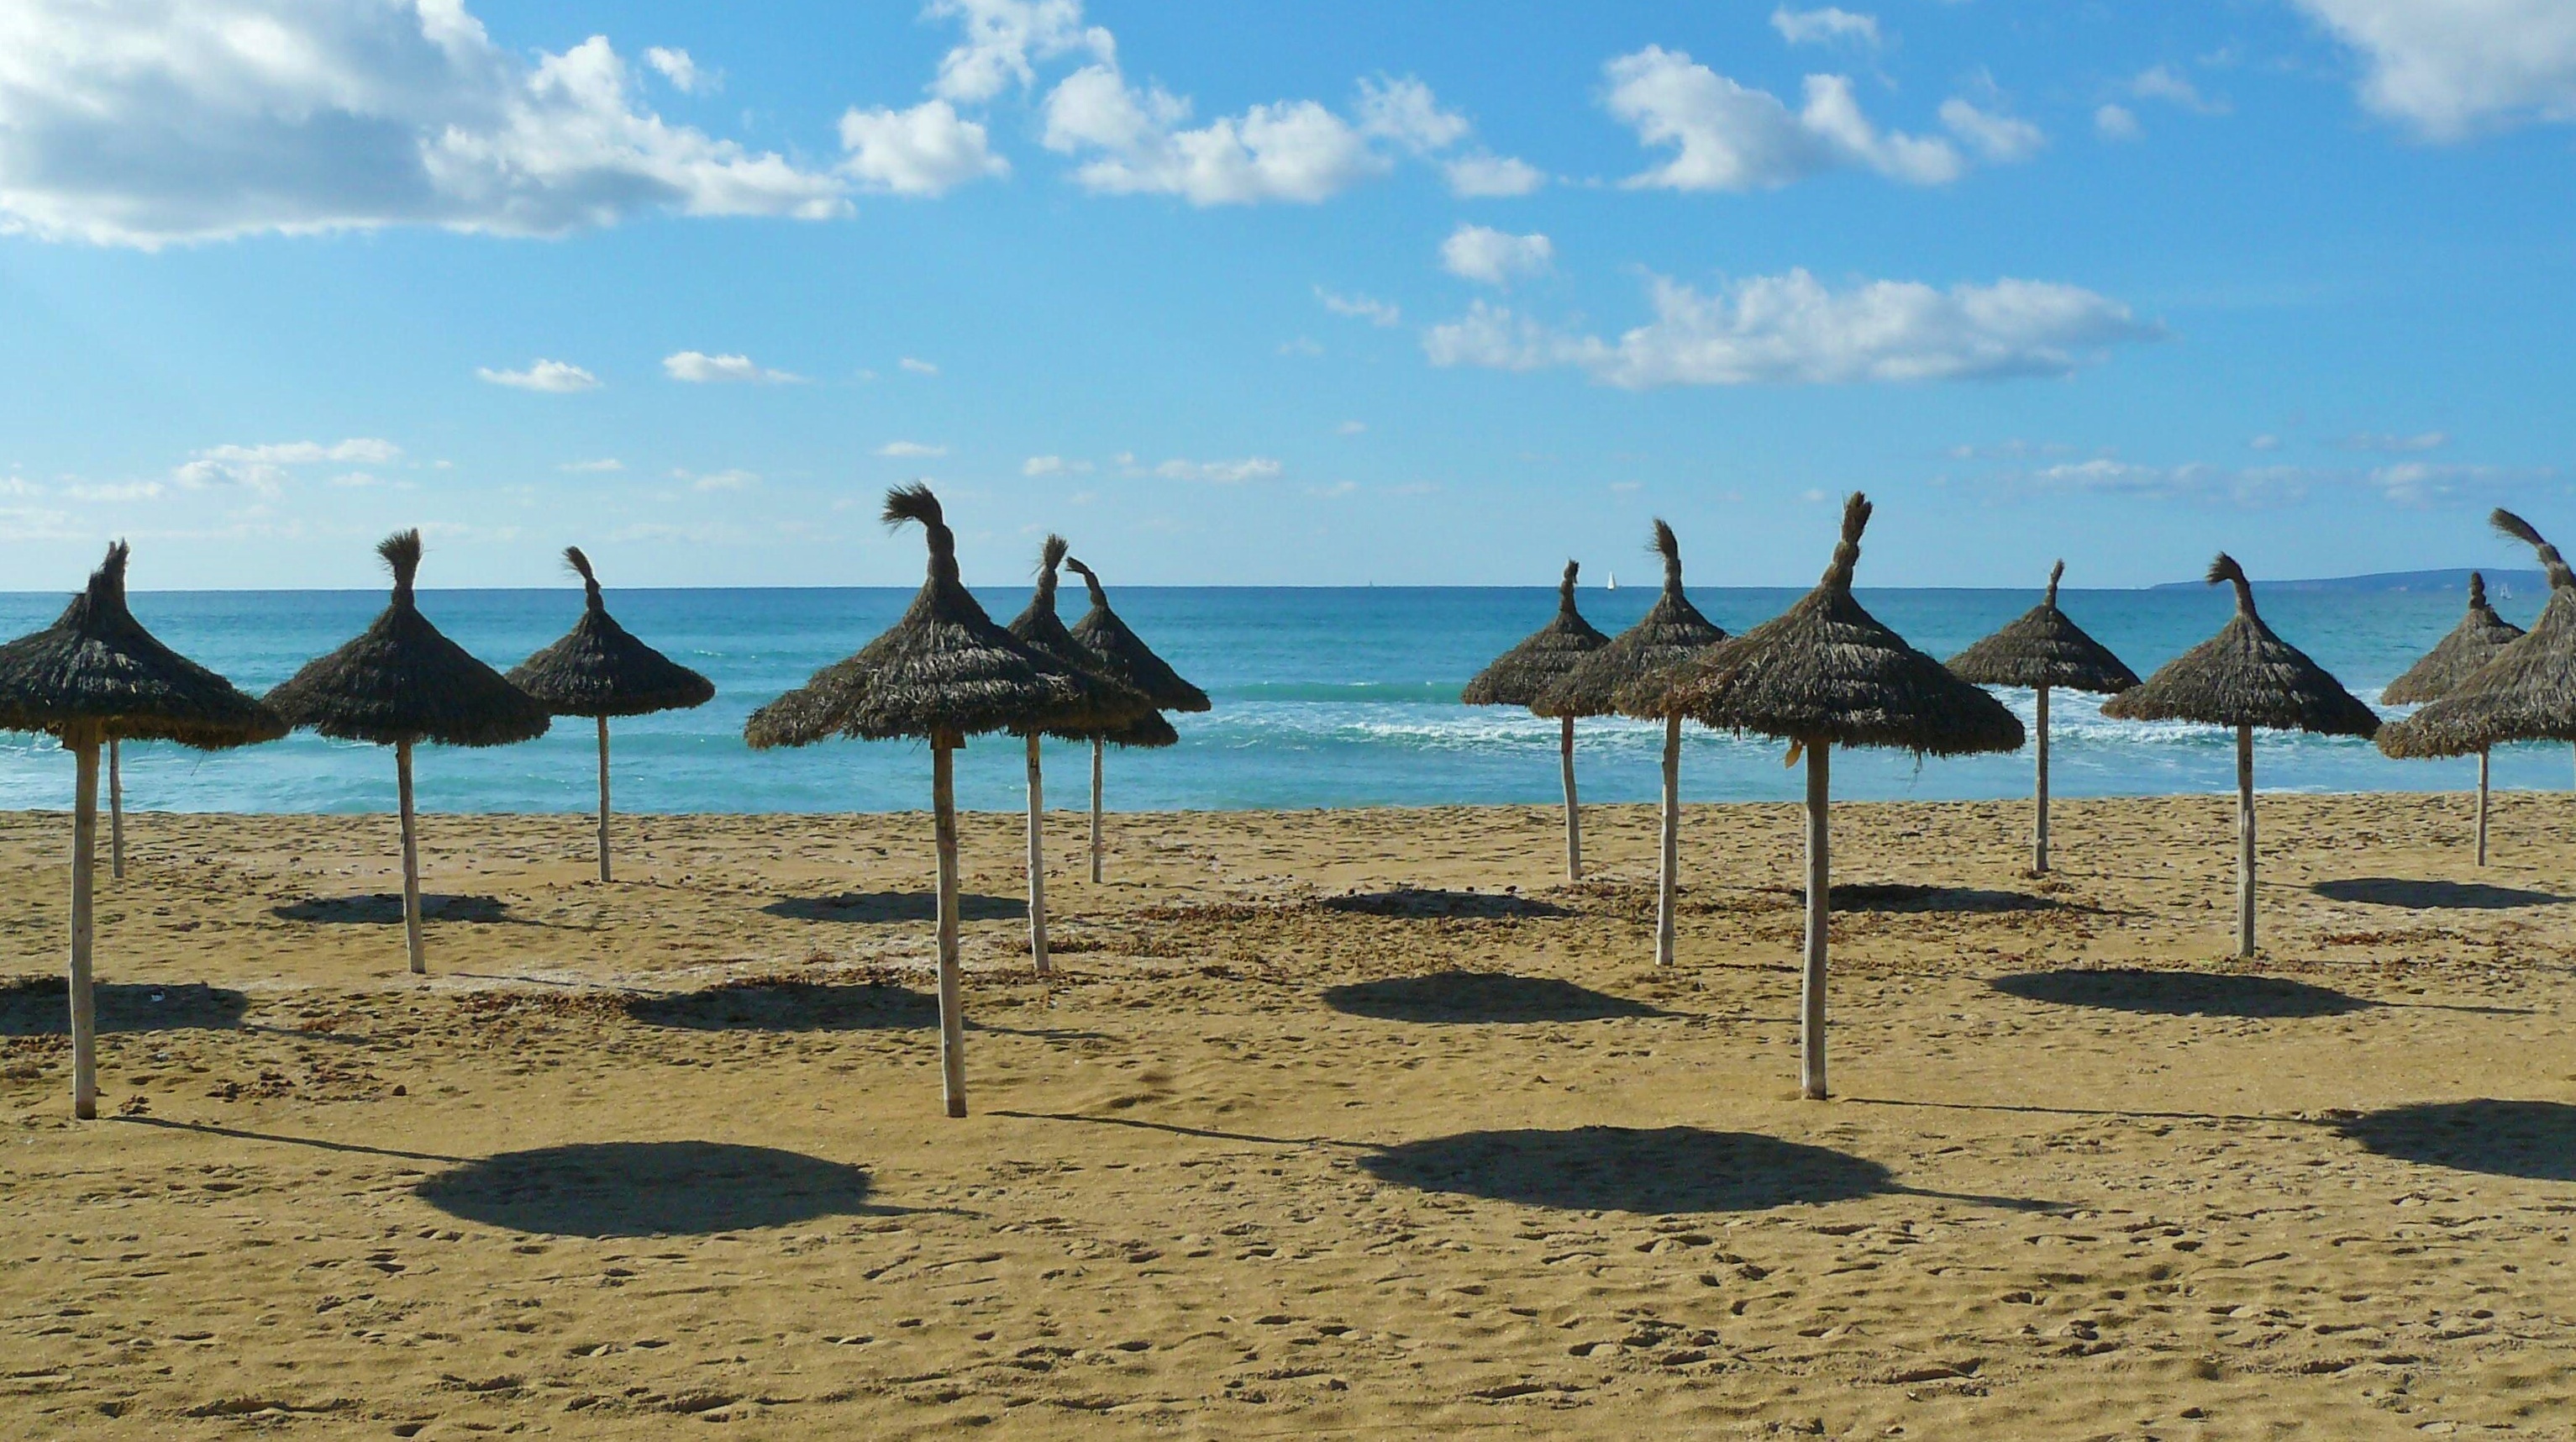
beach, sea, coast, nature, sand, ocean, horizon, shore, wind, vacation, travel, shadow, holiday, lagoon, bay, island, savanna, clouds, spain, mallorca, sand beach, balearic islands, mediteran, hispanic, parasols, cloud formation, natural environment